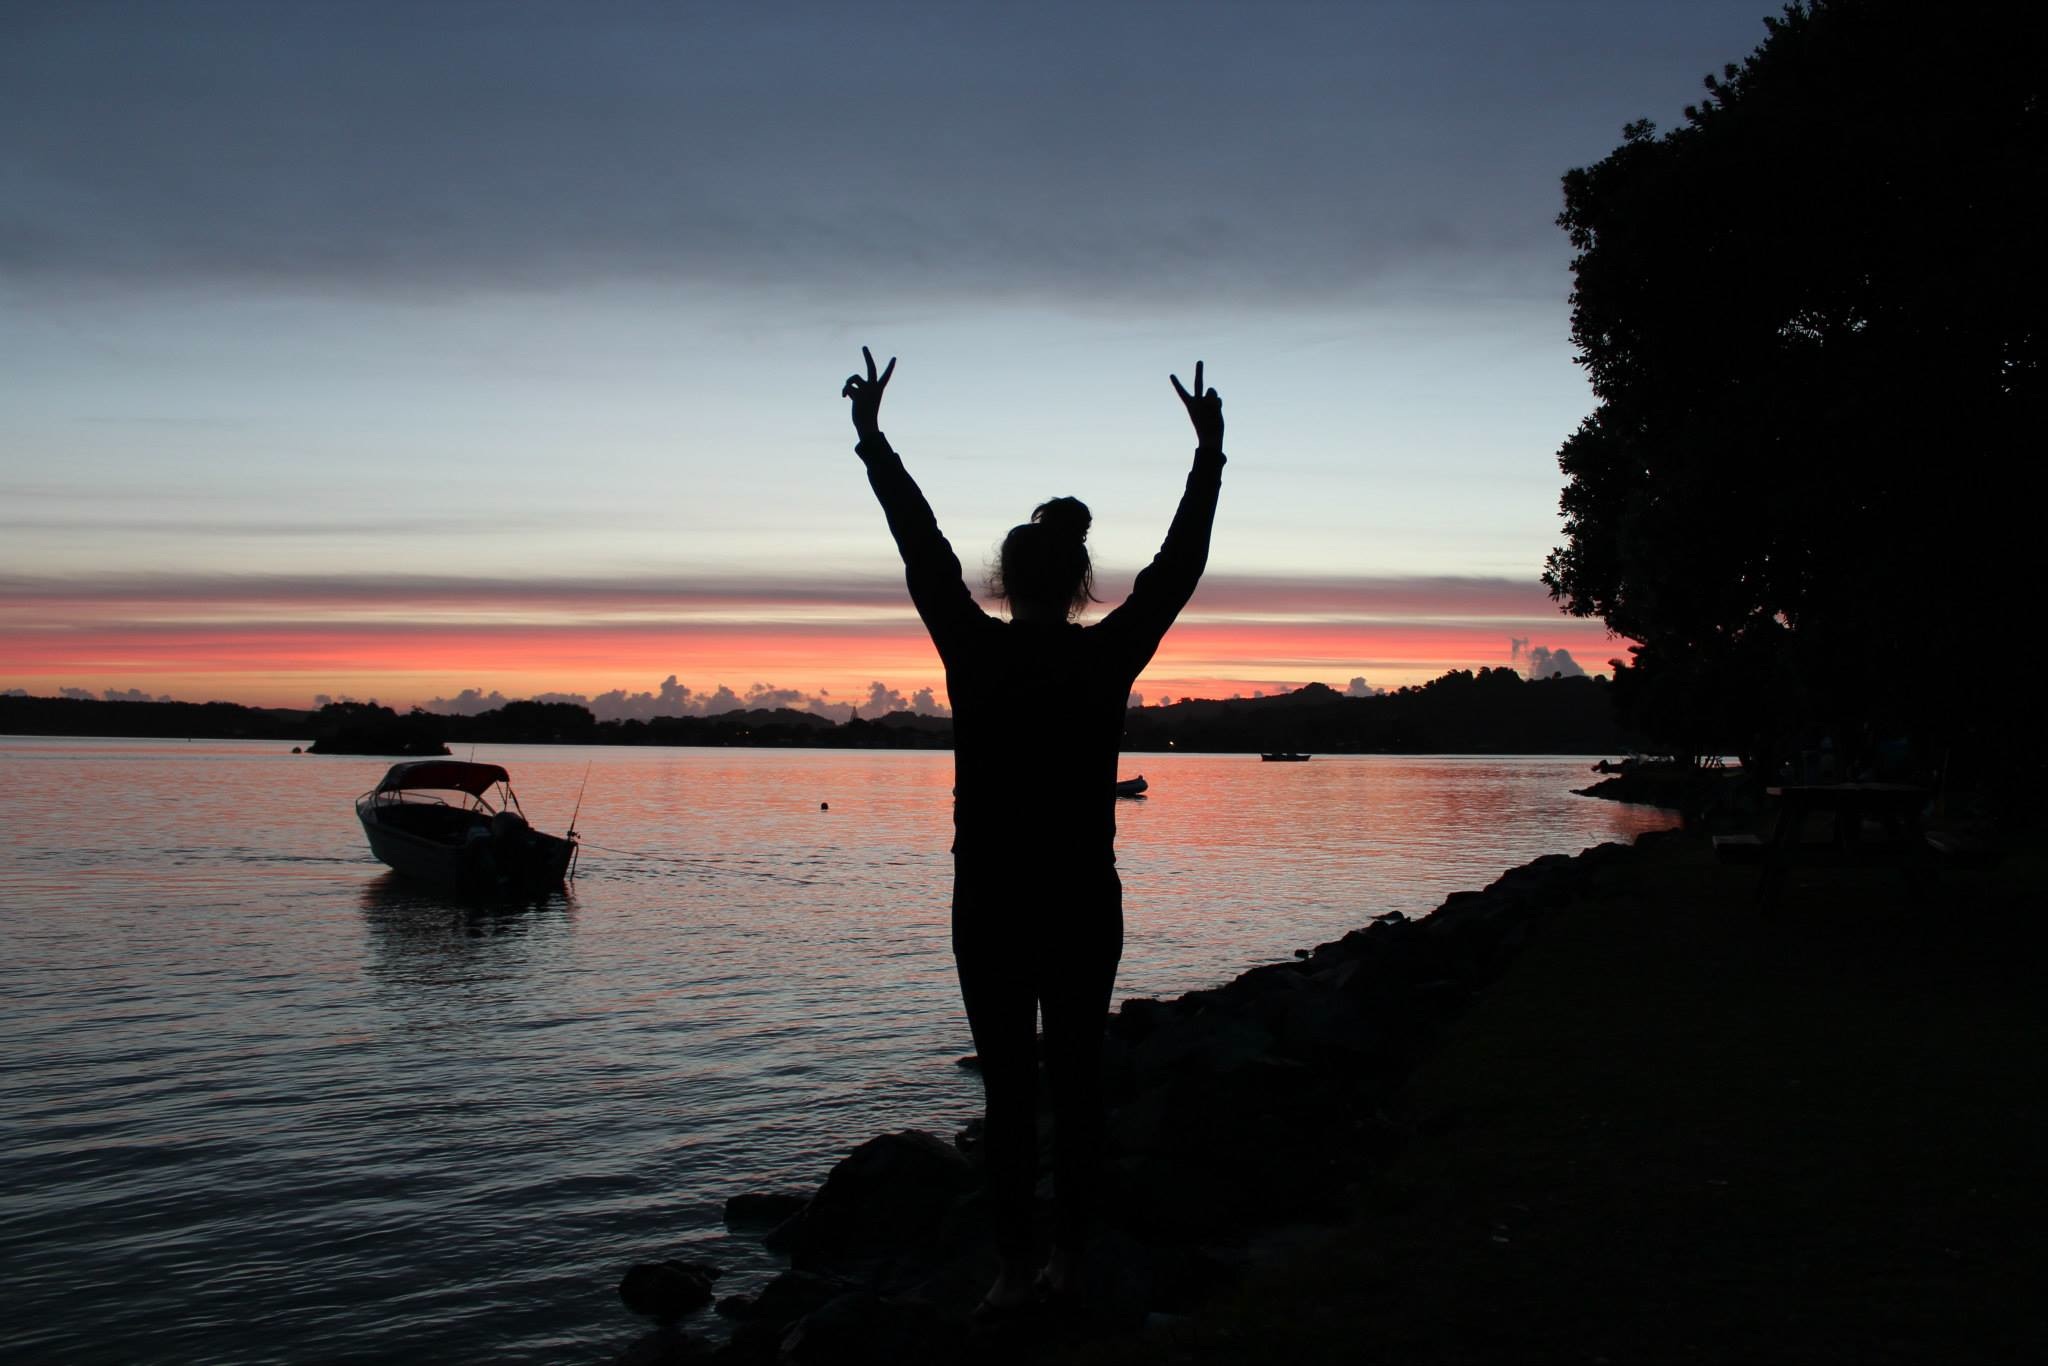
beach, sea, ocean, horizon, silhouette, sunset, morning, dawn, dusk, evening, reflection